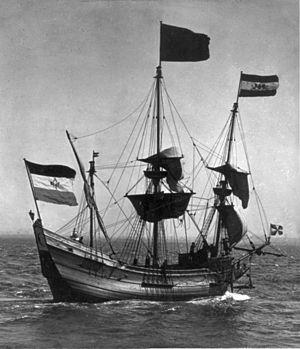
Henry Hudson est un explorateur anglais. Il a donné son nom au fleuve Hudson dans l'état de New York, ainsi qu'au Détroit d'Hudson et à la Baie d'Hudson au Canada.
Le Halve Maen est le navire utilisé par Henry Hudson en 1609 pour explorer la côte Est américaine. Lors de ce voyage commandité par la Compagnie néerlandaise des Indes orientales, il découvrit, entre autres, le Delaware ainsi que l'Hudson. S'il fut le premier Européen à explorer la baie du Delaware, il fut aussi le premier à accomplir la remontée du fleuve qui porte maintenant son nom. Le Halve Maen remonta jusqu'à l'emplacement actuel de la ville d'Albany.